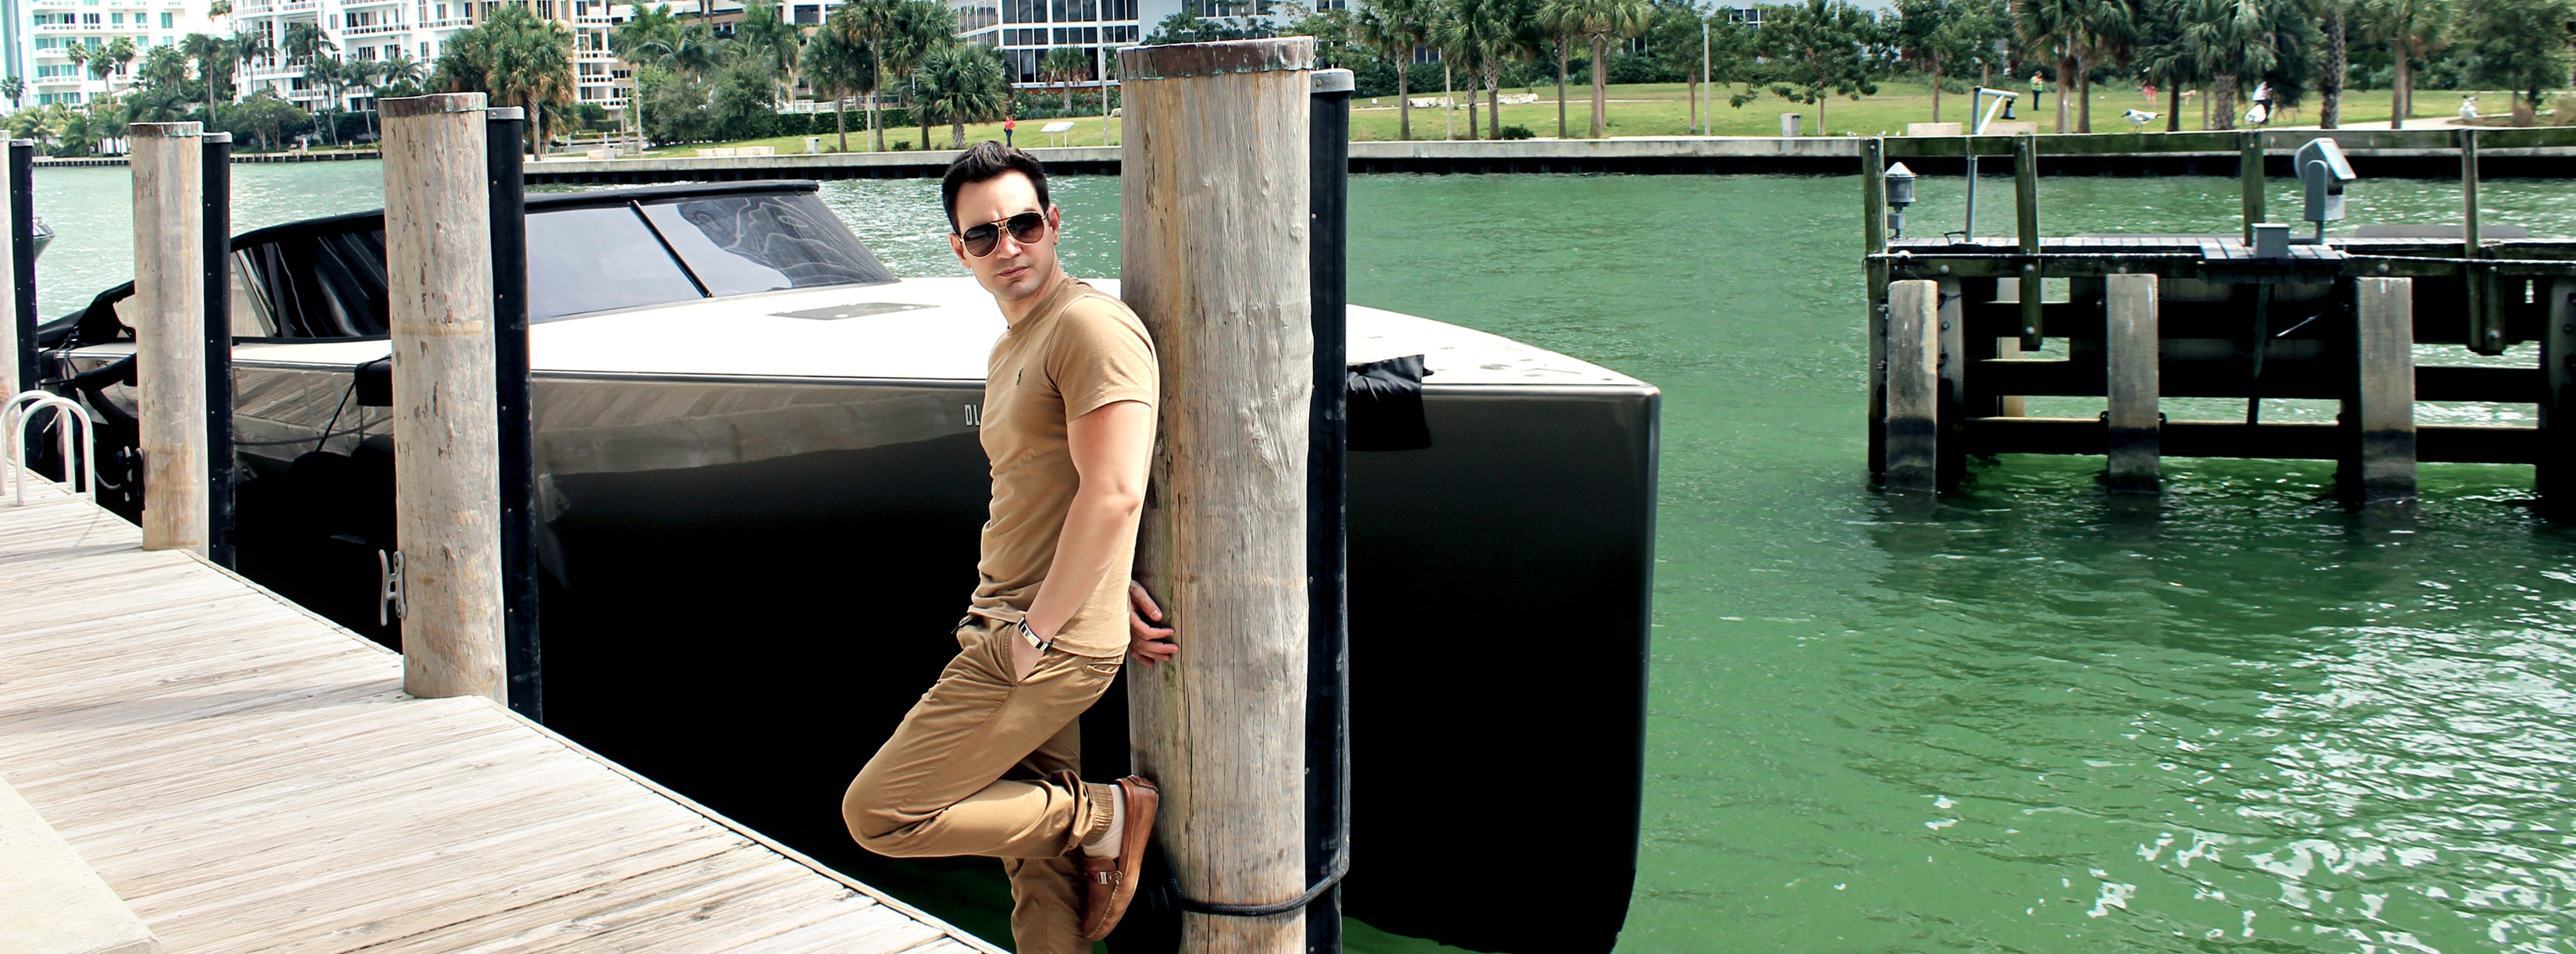
man, male, guy, model, young, swimming pool, fashion, leisure, cool, sexy, style, handsome, casual, attractive